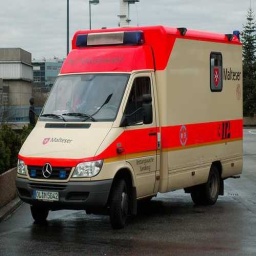
Label: ambulance